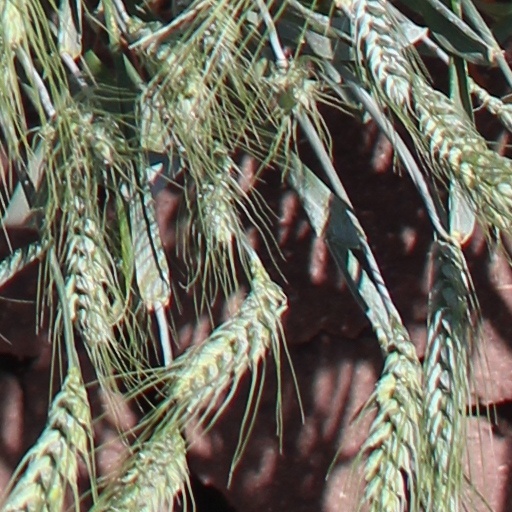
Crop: wheat